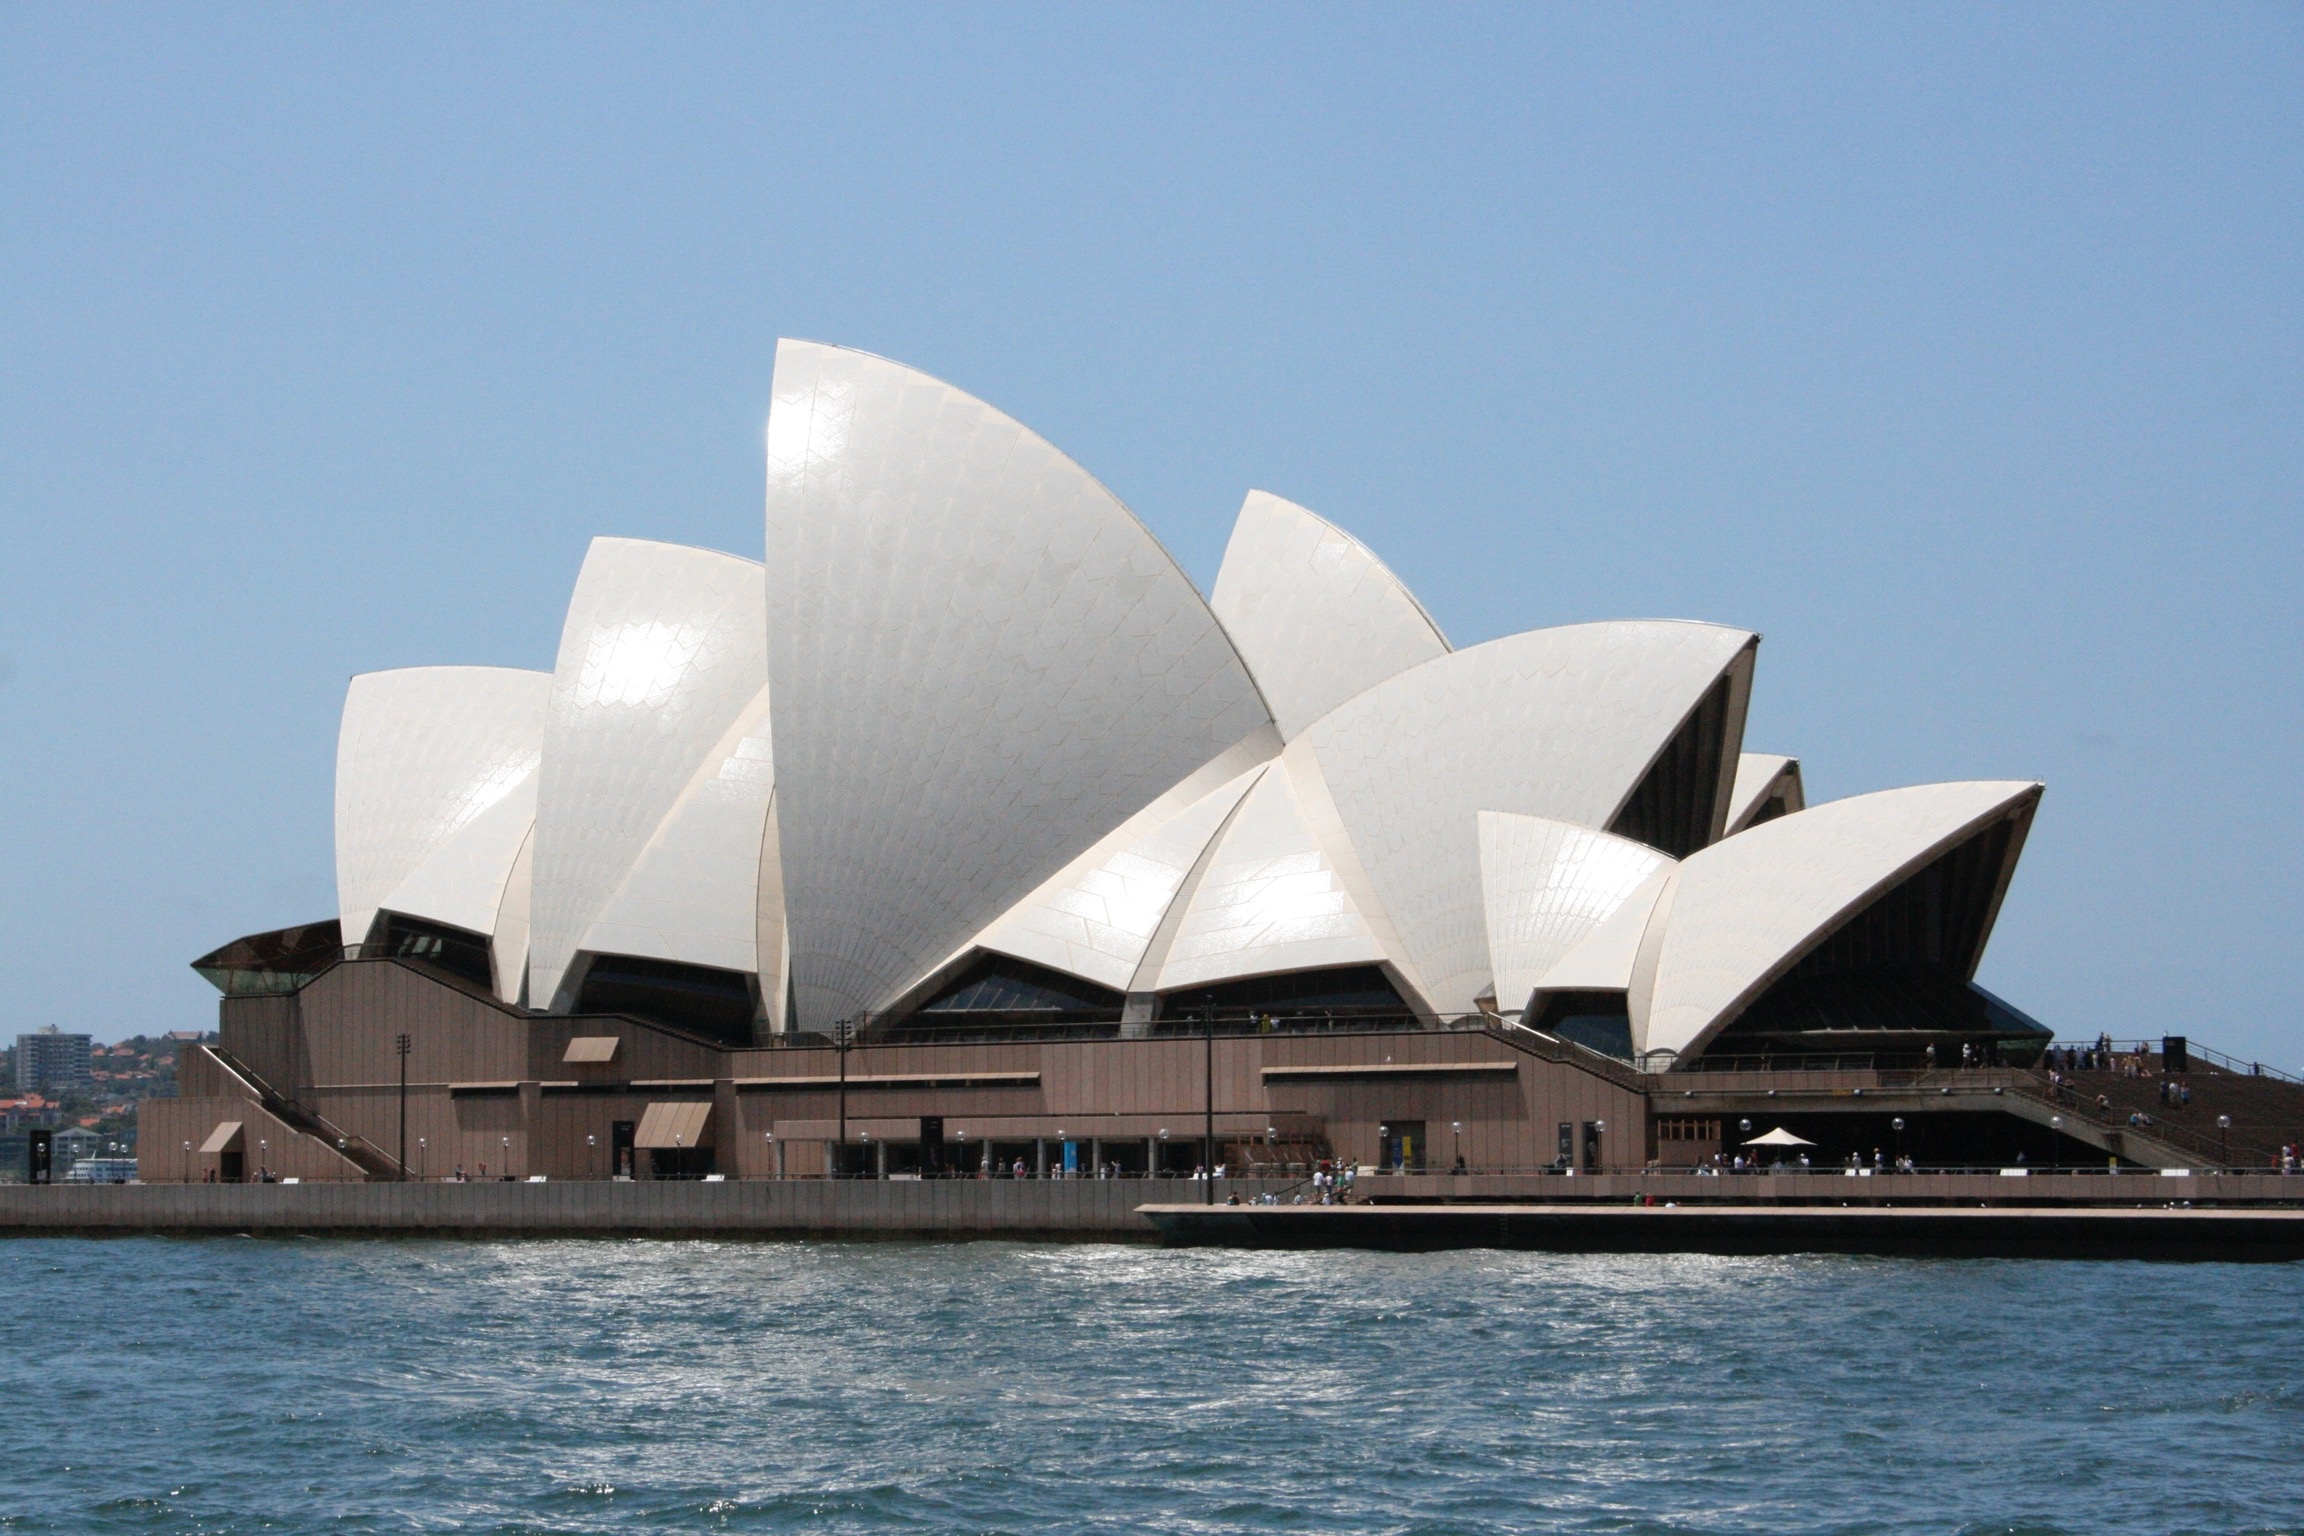
architecture, house, tourist, vehicle, sydney, opera, opera house, landmark, tourism, modern, sydney opera house